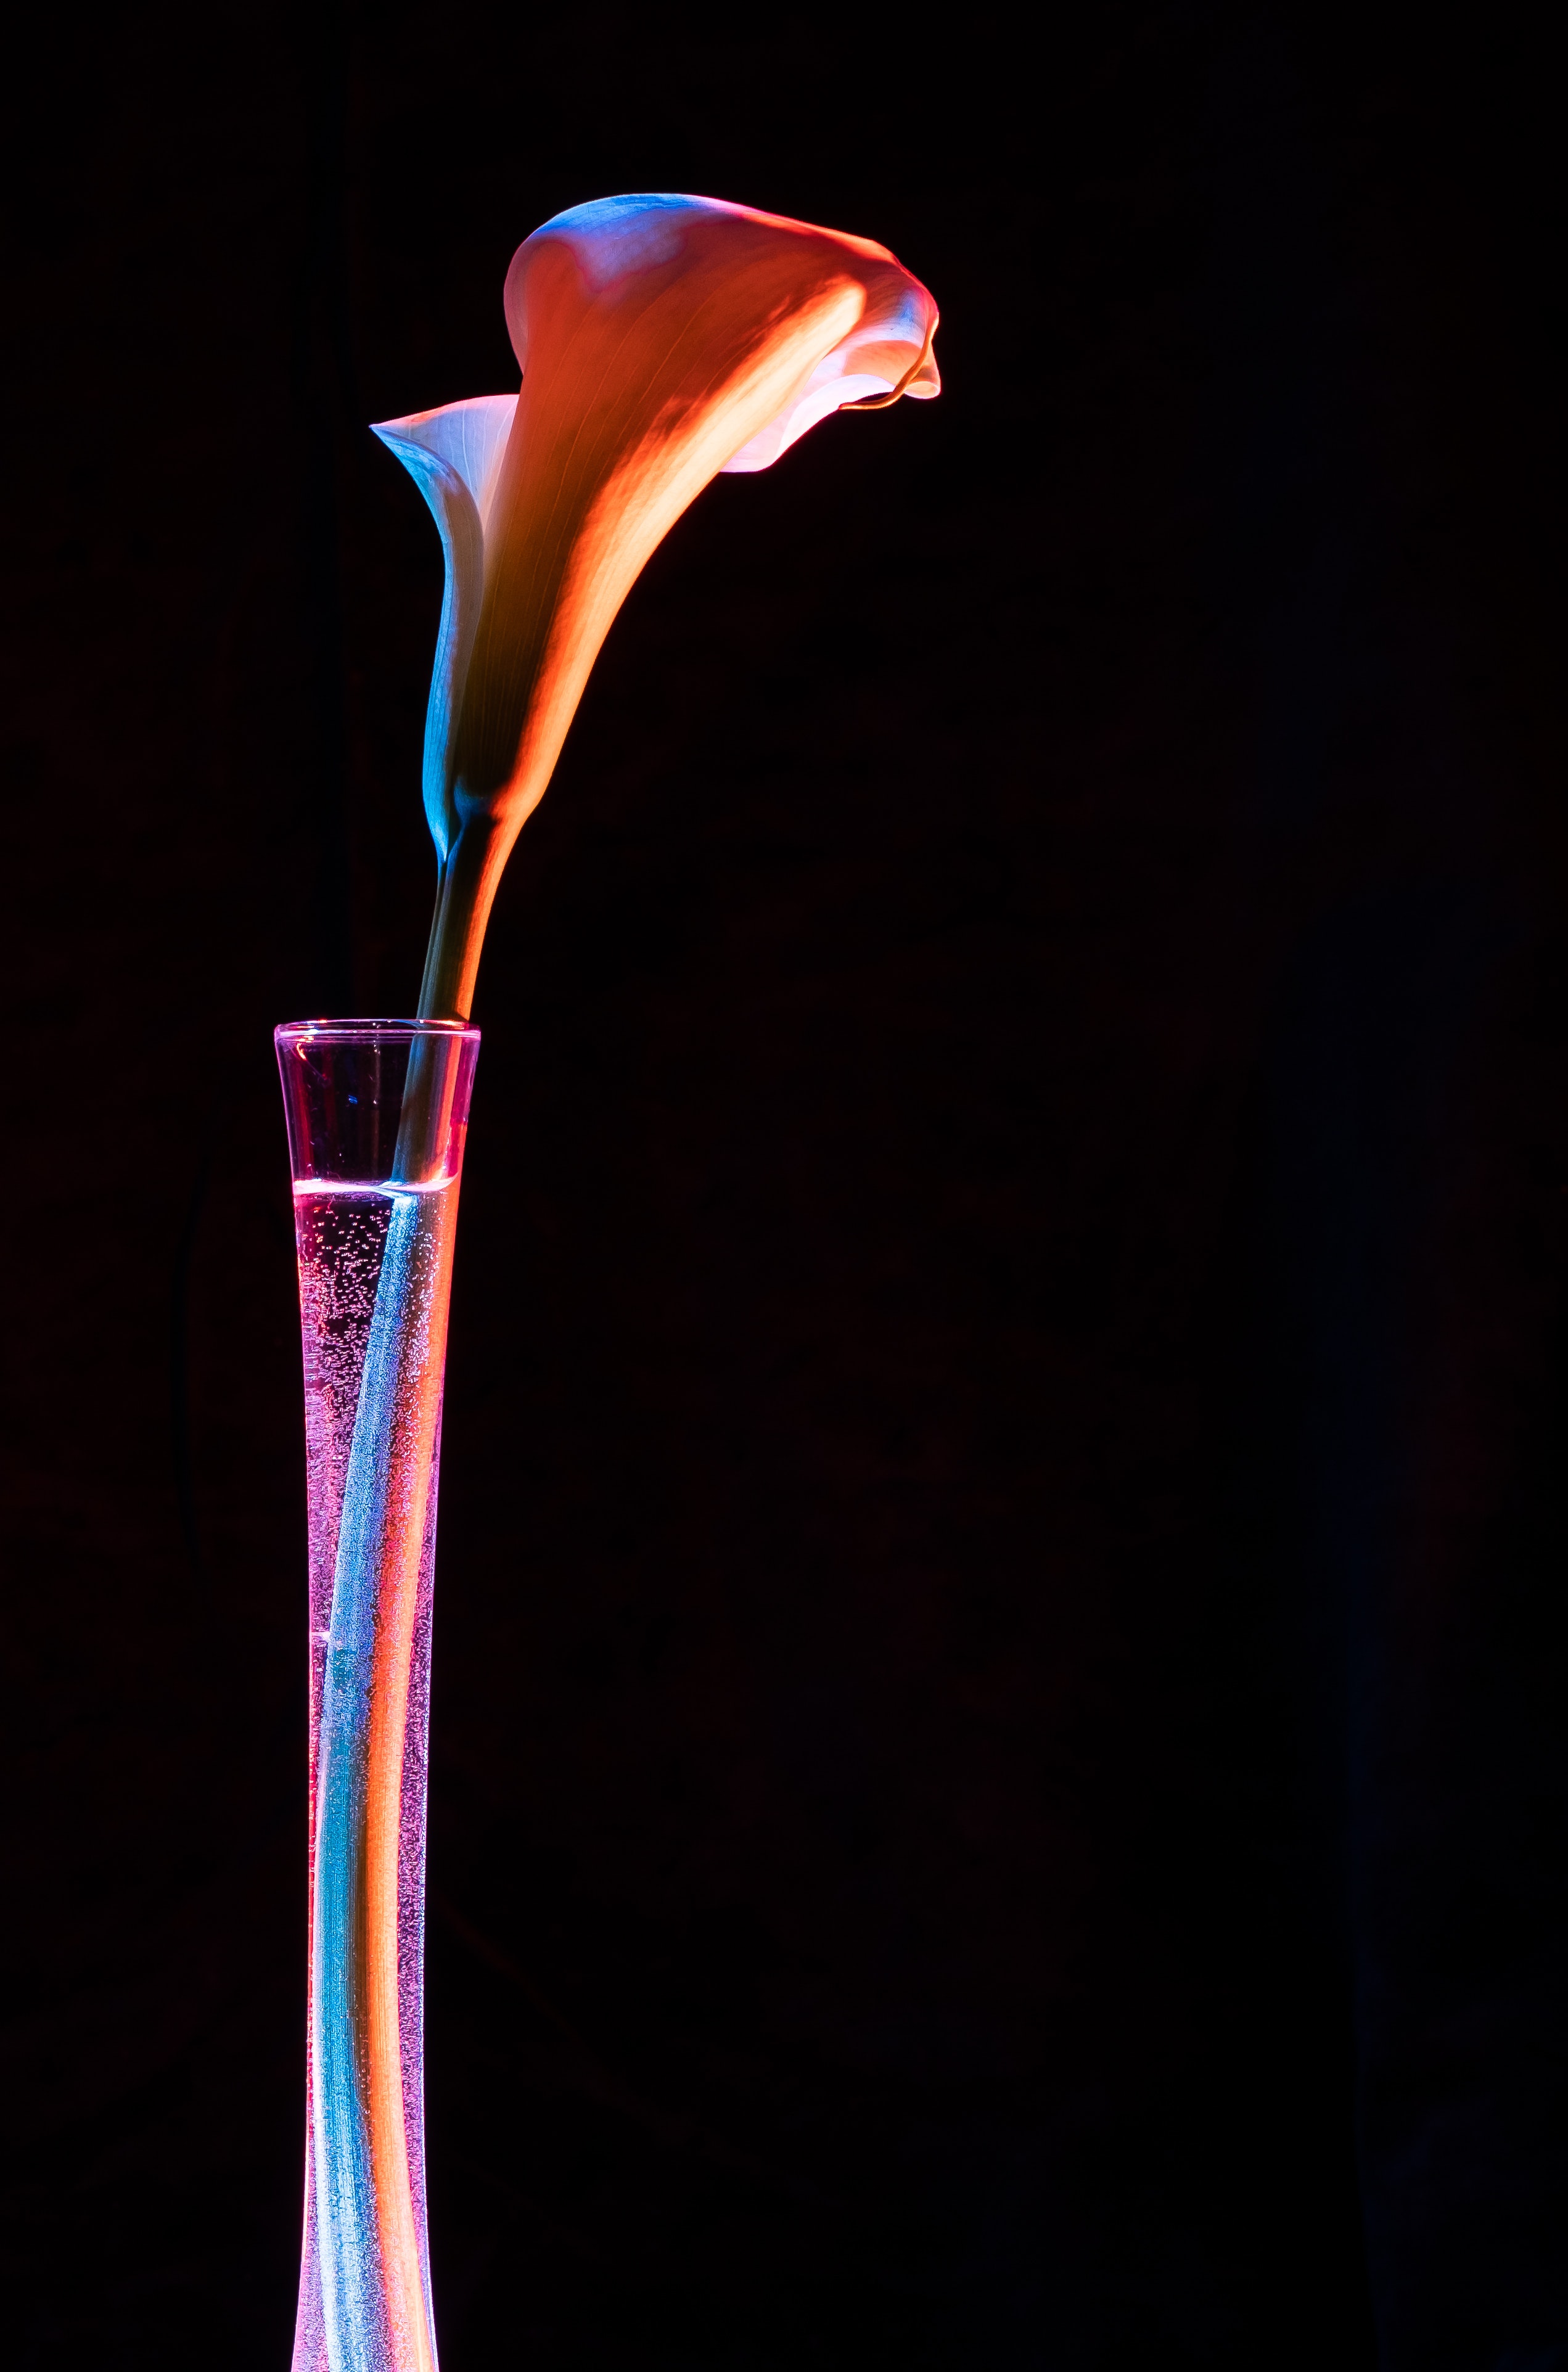
art, flower, petal, plant, drinkware, terrestrial plant, Pedicel, magenta, flowering plant, carmine, electric blue, plant stem, human leg, coquelicot, still life photography, lily family, font, anthurium, rose